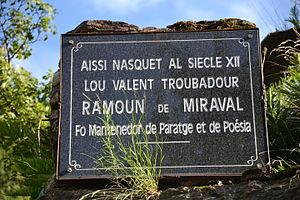
Plaque à la mémoire du troubadour Raimon originaire de Miraval
Miraval-Cabardès est une commune française située dans le département de l'Aude en région Occitanie.